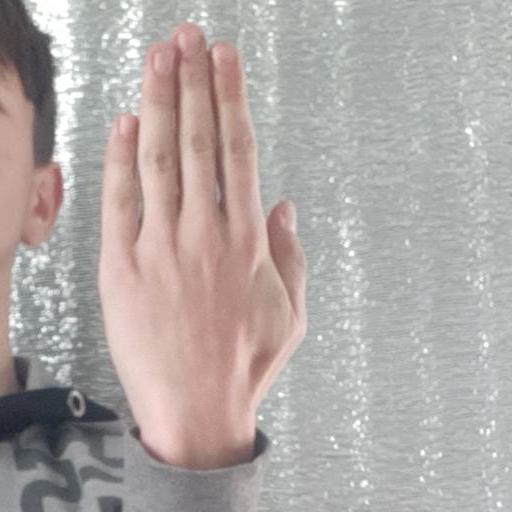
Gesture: stop_inverted